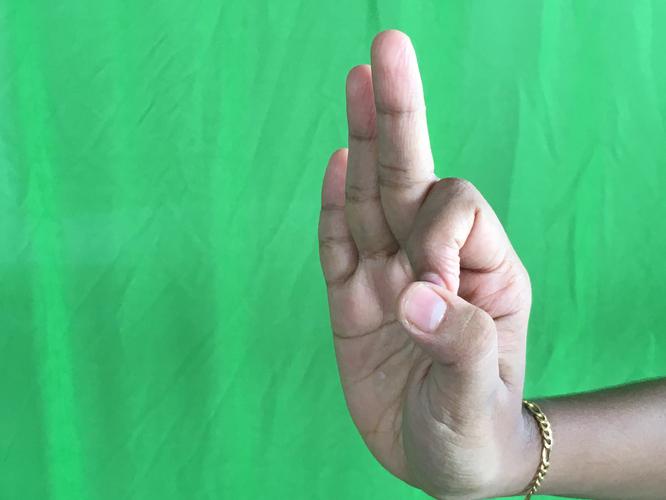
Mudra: Aralam
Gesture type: single_hand